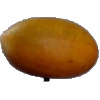
Label: Cucumber Ripe 2